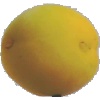
Label: Peach 2